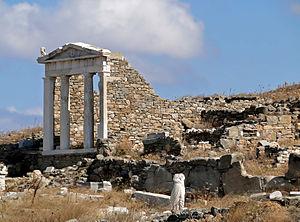
Temple d'Isis à Délos en Grèce
Anubis est un dieu funéraire de l'Égypte antique, maître des nécropoles et protecteur des embaumeurs, représenté comme un grand canidé noir couché sur le ventre, sans doute un chacal ou un chien sauvage, ou comme un homme à tête de canidé. La signification du mot Anubis, inpou en égyptien ancien, Anoub en copte, Ἄνουβις / Anoubis en grec ancien, demeure obscure : de nombreuses explications ont été avancées, mais il peut s'agir simplement d'une onomatopée traduisant le hurlement du chacal. La forme canine du dieu a peut-être été inspirée aux Anciens Égyptiens par le comportement des canidés, souvent charognards opportunistes errant la nuit dans les nécropoles à la recherche de cadavres.
Isis est une reine mythique et une déesse funéraire de l'Égypte antique. Le plus souvent, elle est représentée comme une jeune femme coiffée d'un trône ou, à la ressemblance d'Hathor, d'une perruque surmontée par un disque solaire inséré entre deux cornes de vache.